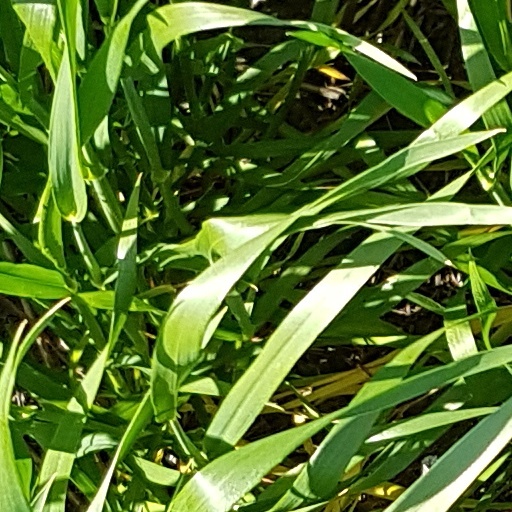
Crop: wheat